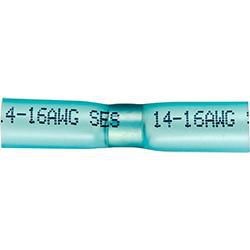
Butt Connector 16 to 14 AWG Blue
Butt Connector, Heat Shrink, Insulated, 16 to 14 AWG, Blue
Brand: Kent Automotive
Category: Hardware > Power & Electrical Supplies > Wire Terminals & Connectors > Butt Connectors